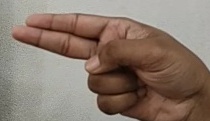
ASL sign: H